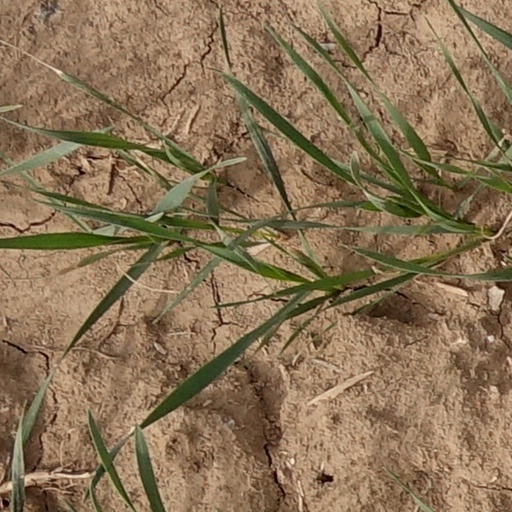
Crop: wheat